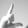
ASL letter: L